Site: brandenburg
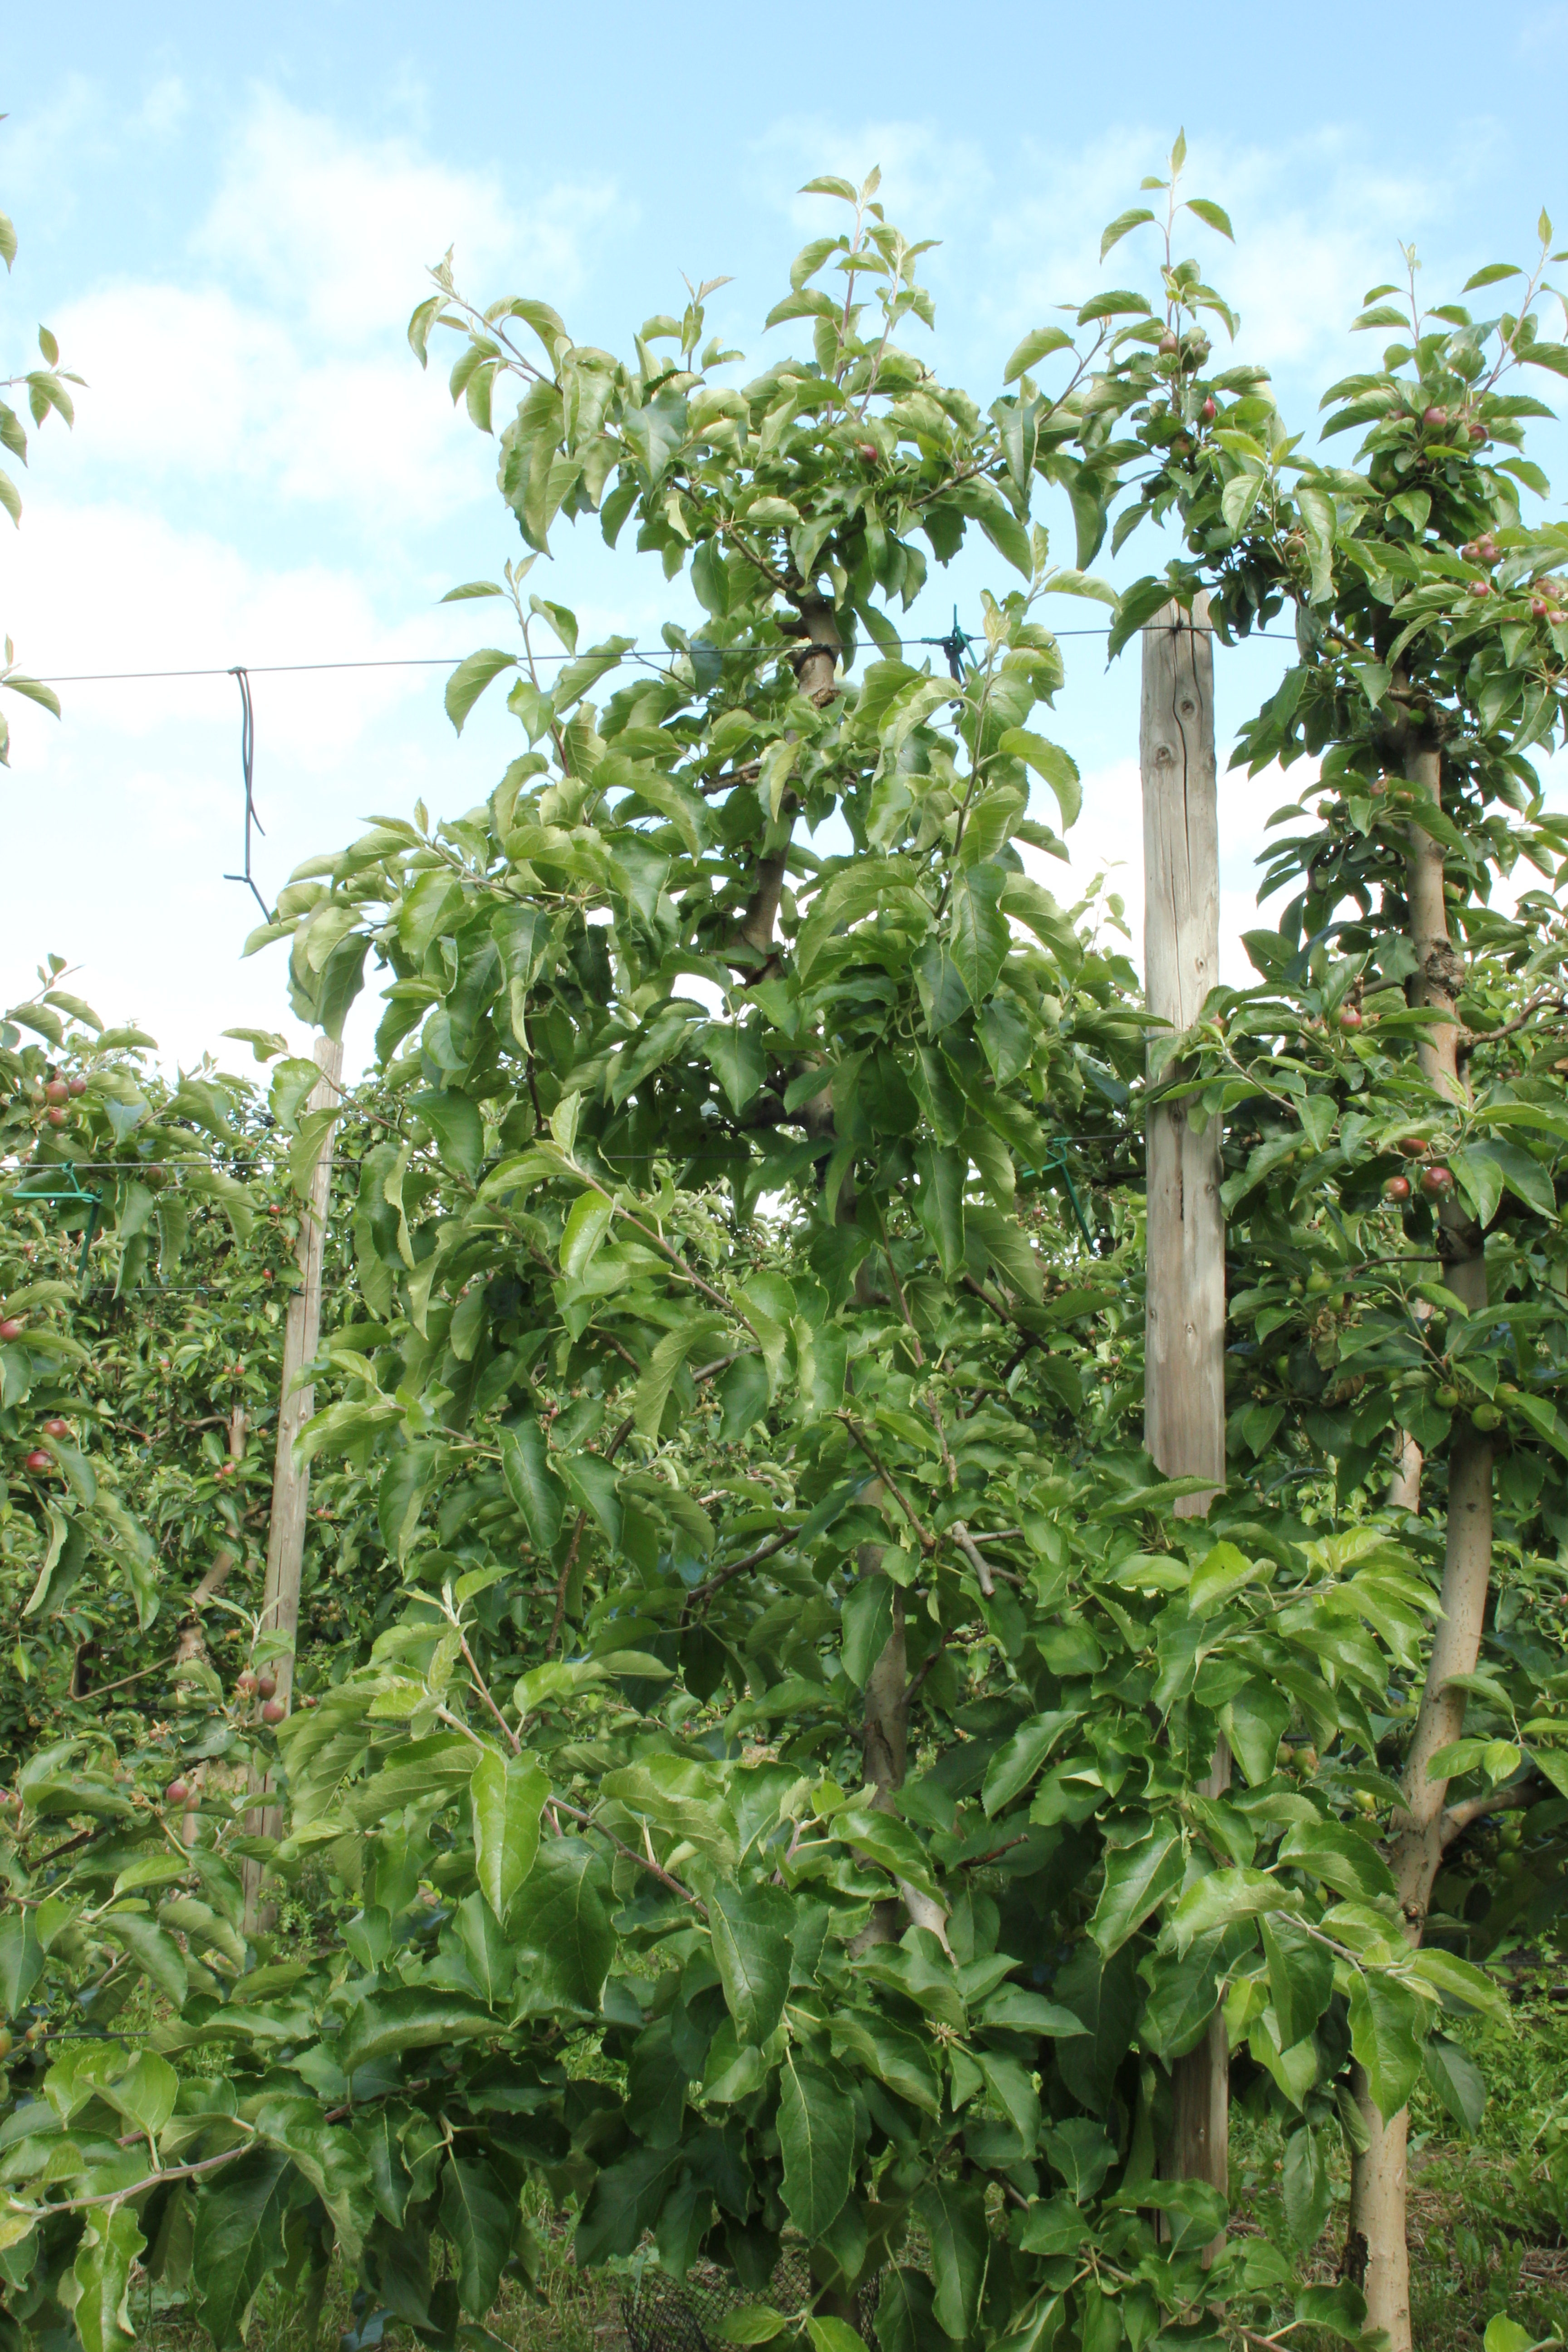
Growth stage (BBCH 72): Development of fruit